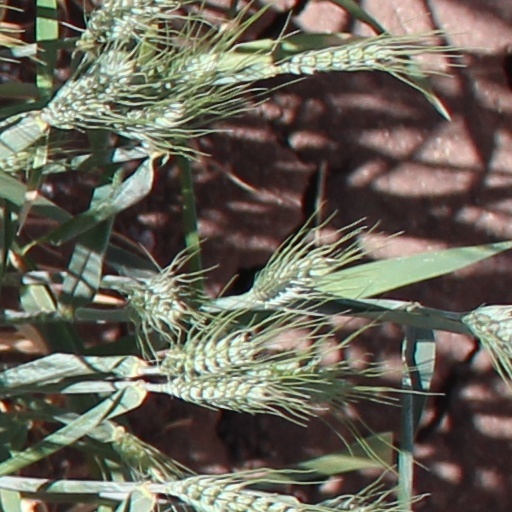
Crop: wheat